Job Koelewijn

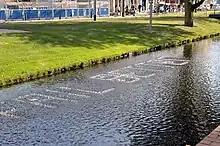
"No Matter. Try Again. Fail Again. Fail Better," sculpture in Rotterdam.

Jacob Rutger (Job) Koelewijn (born Spakenburg, February 15, 1962) is a Dutch artist, who works as conceptual artist, sculptor, installation artist, performance artist, and photographer.